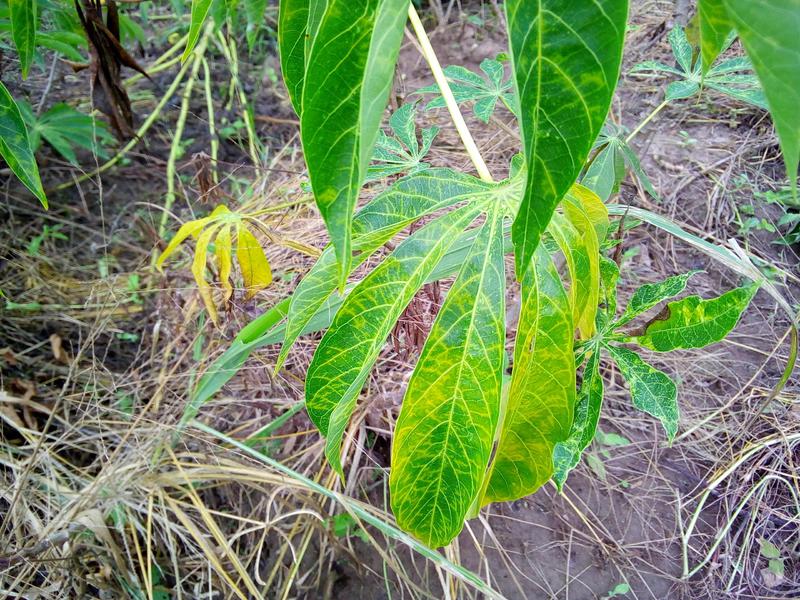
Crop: cassava
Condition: brown_streak_disease